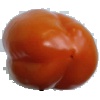
Label: orange_pepper